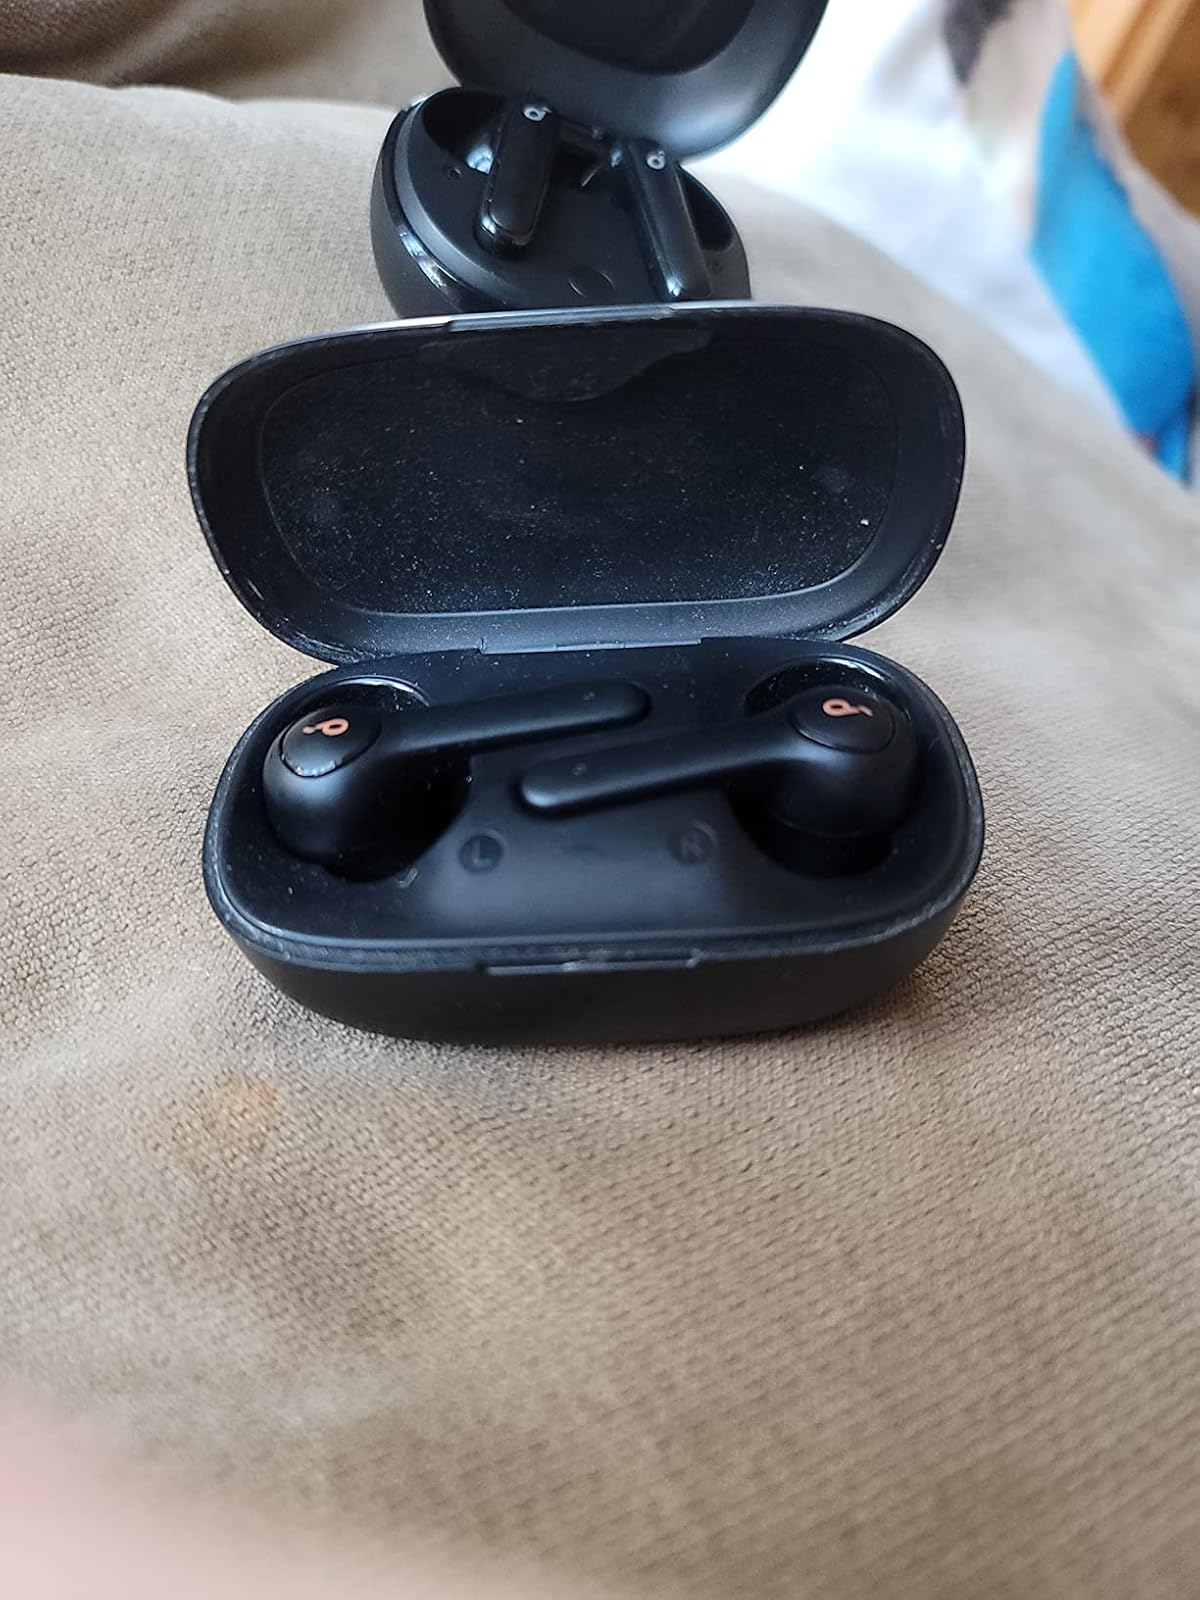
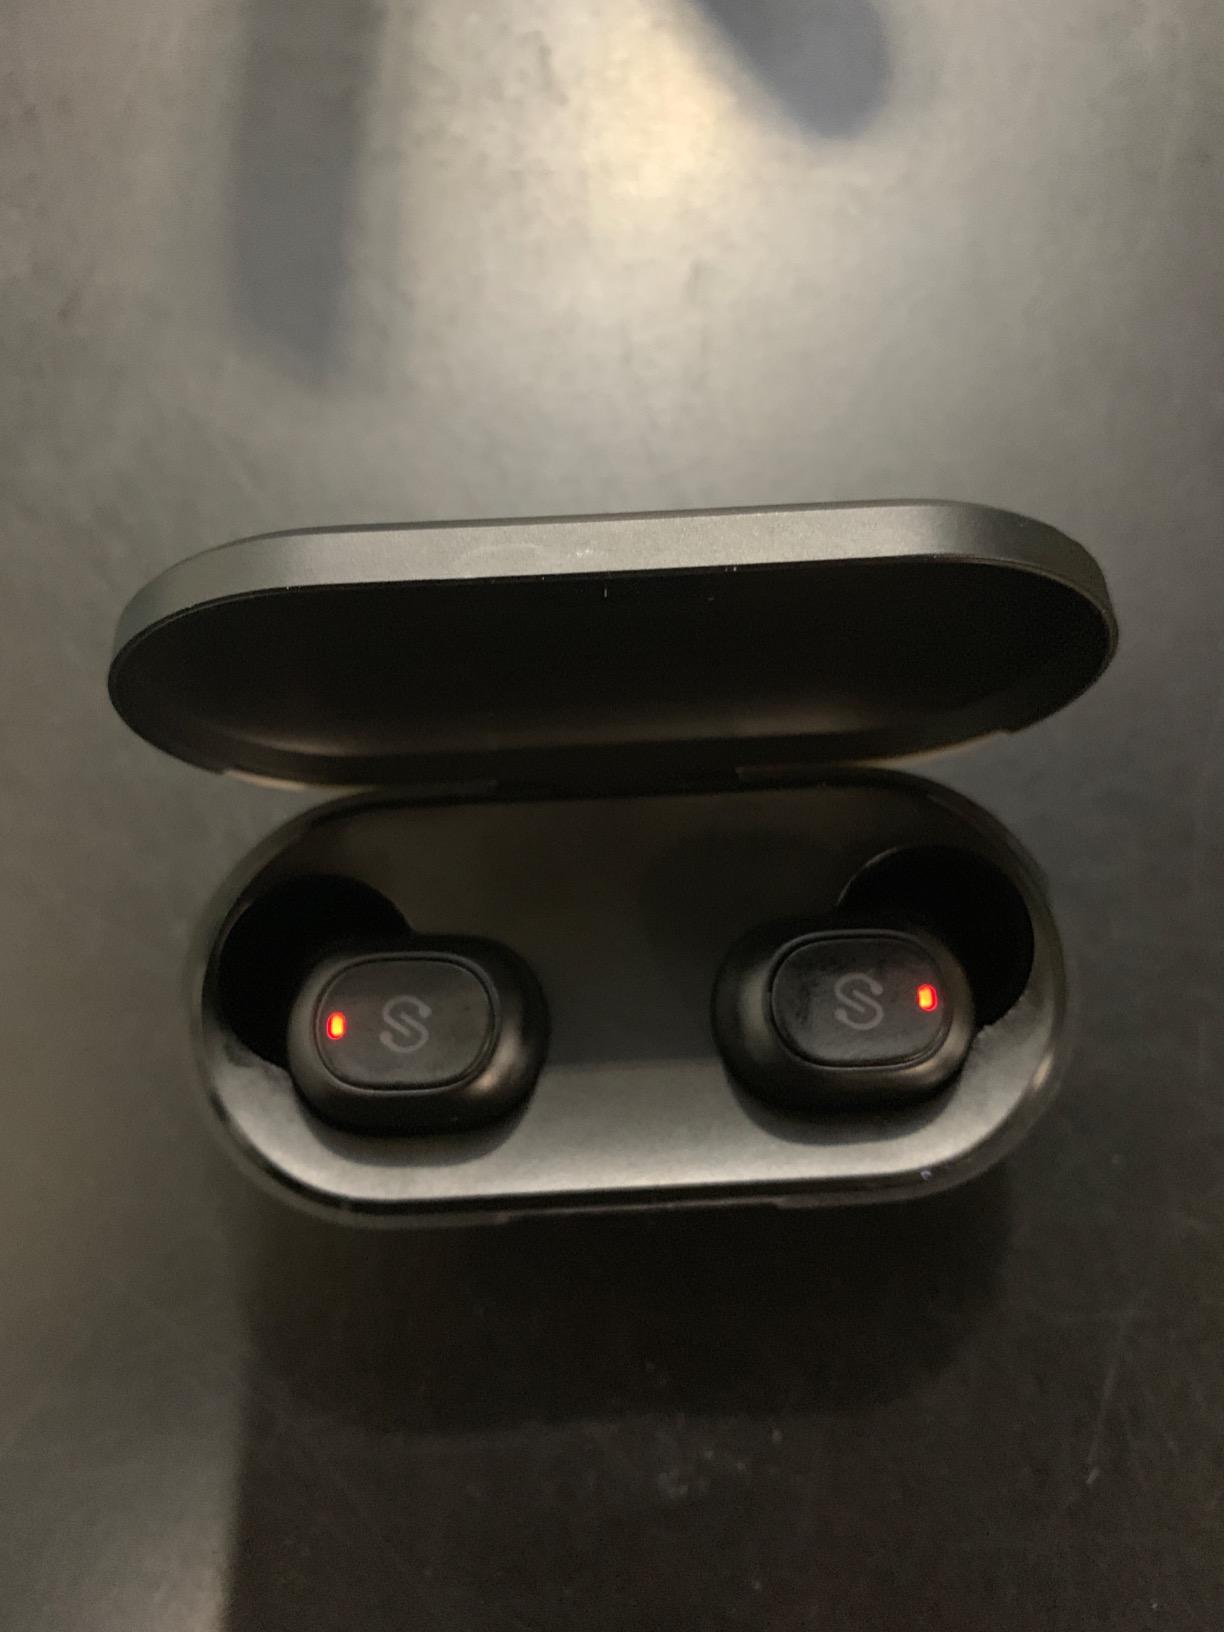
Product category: earbuds
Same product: no